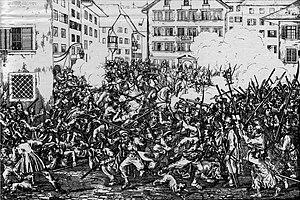
9 février, Gabon : traité entre l’amiral français Édouard Bouët-Willaumez et le chef Kowè Rapontchombo qui reconnait à la France le droit d’installer un comptoir sur la rive gauche de l’estuaire du Komo.